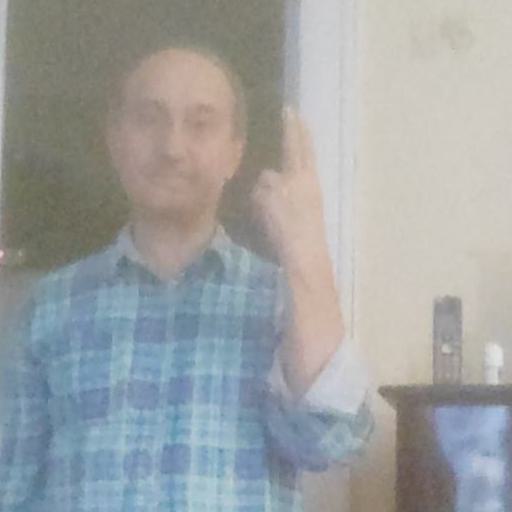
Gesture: two_up_inverted